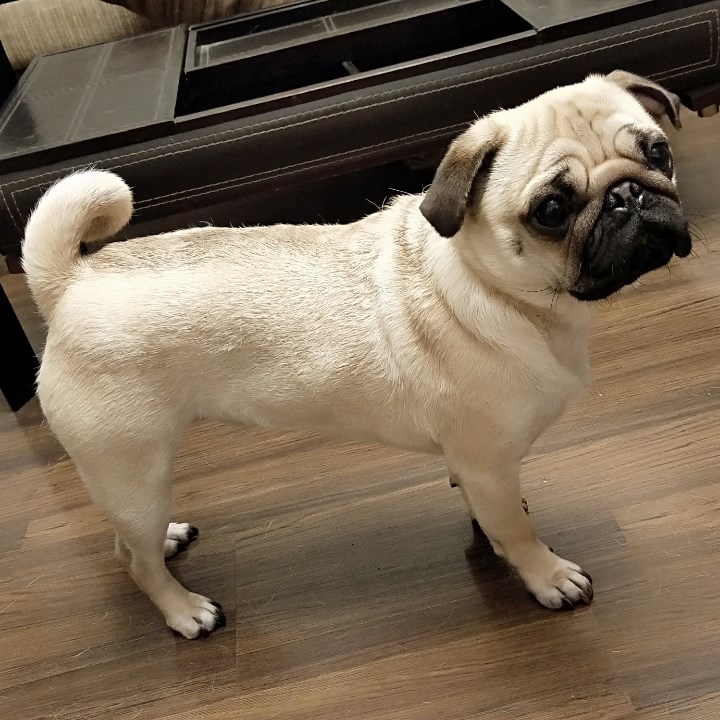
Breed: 798-n000130-pug